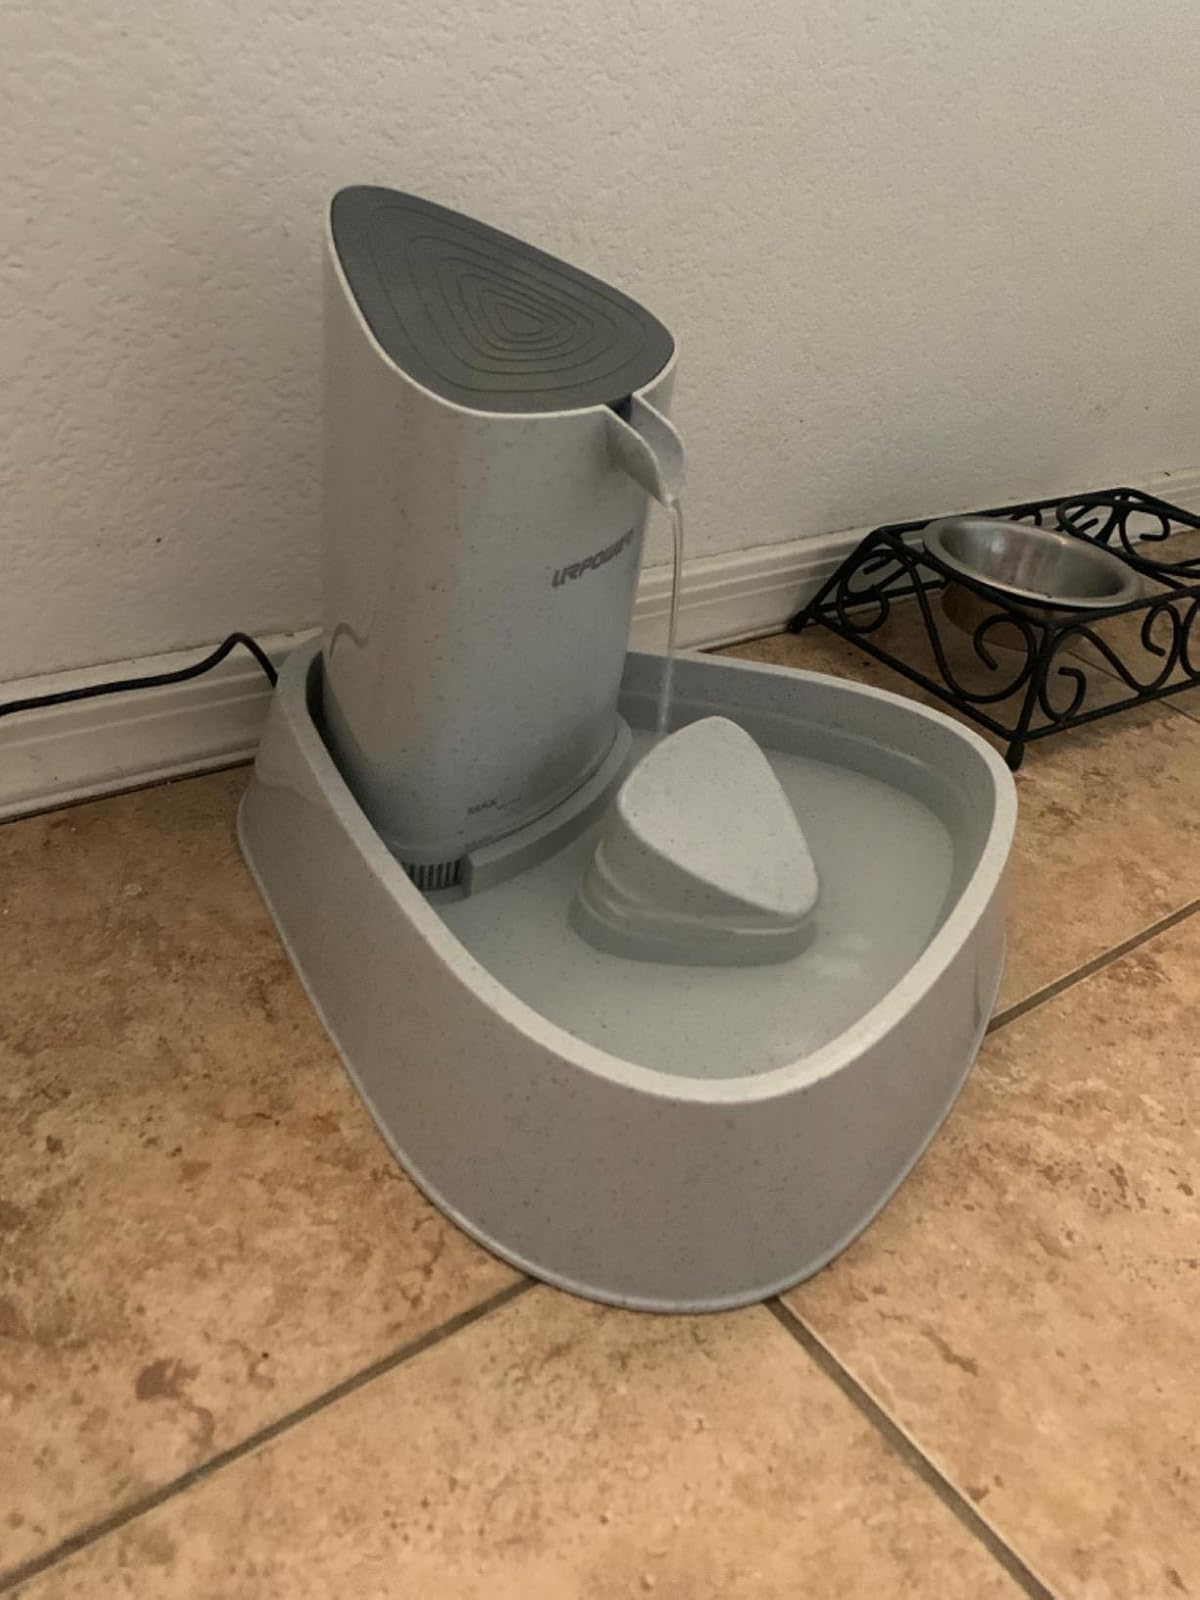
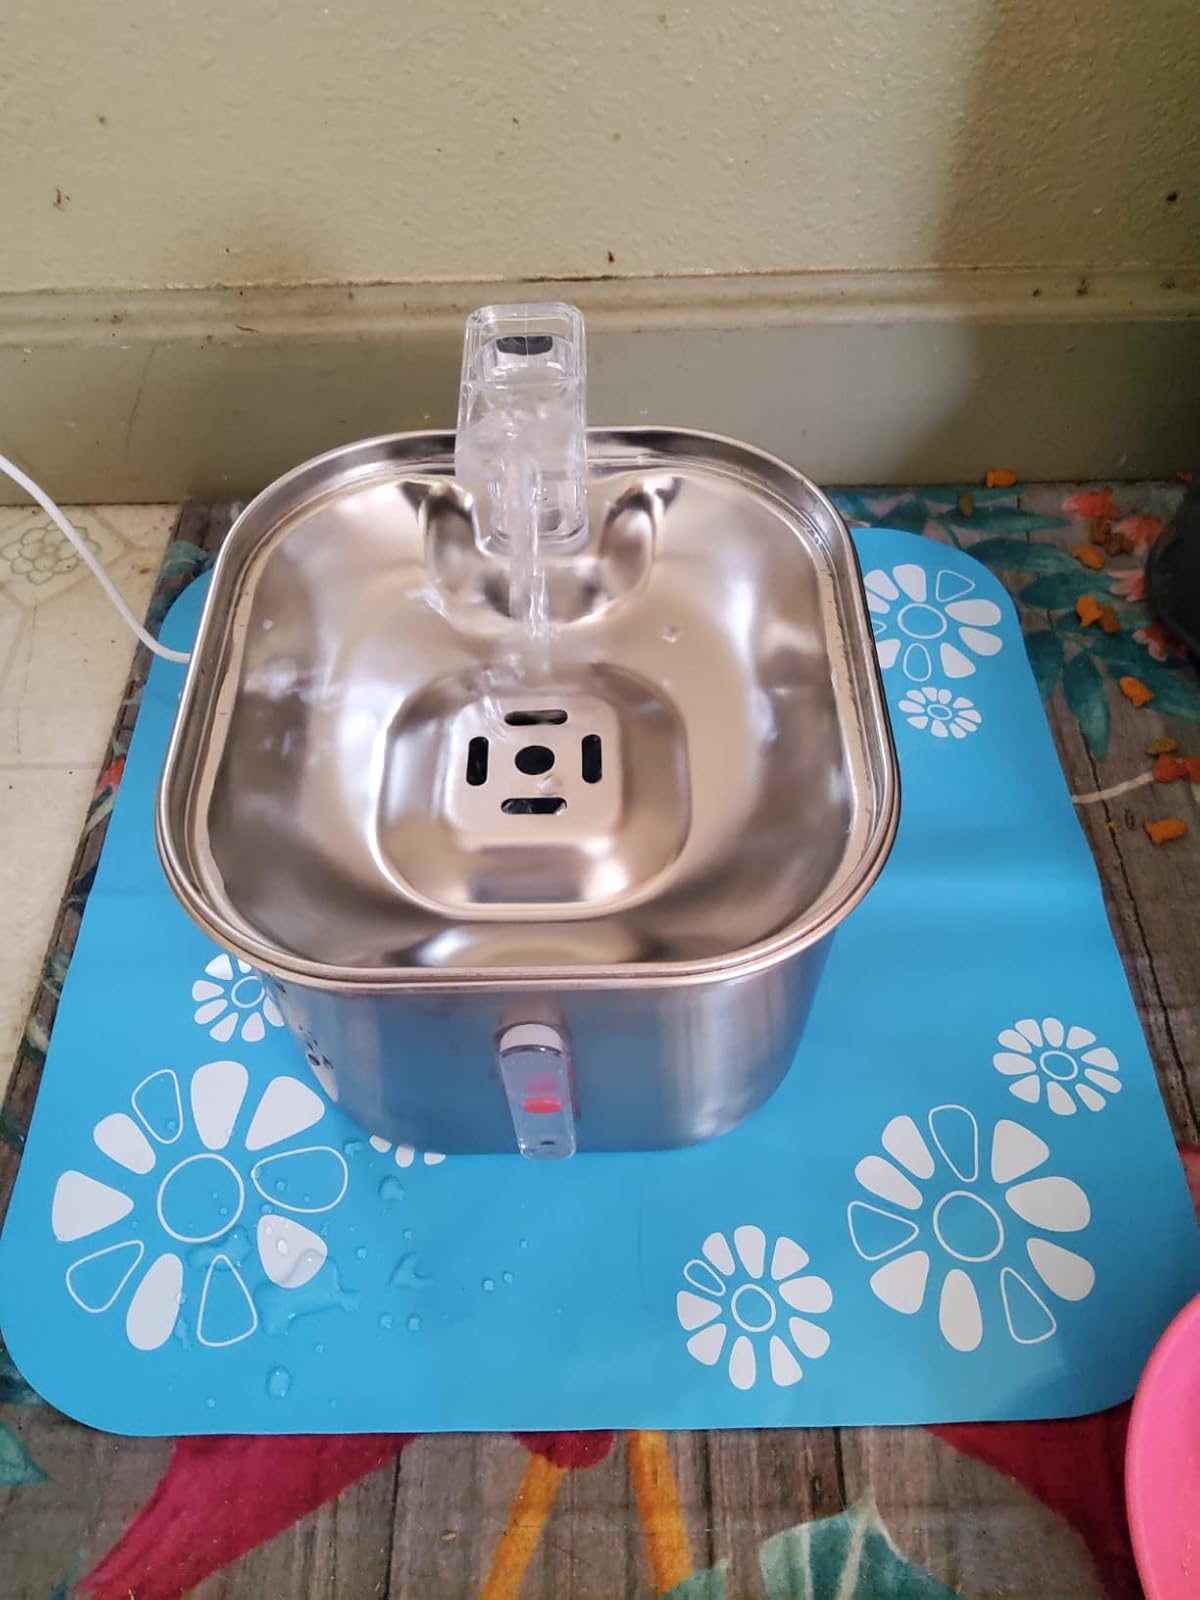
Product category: items_bowl
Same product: no